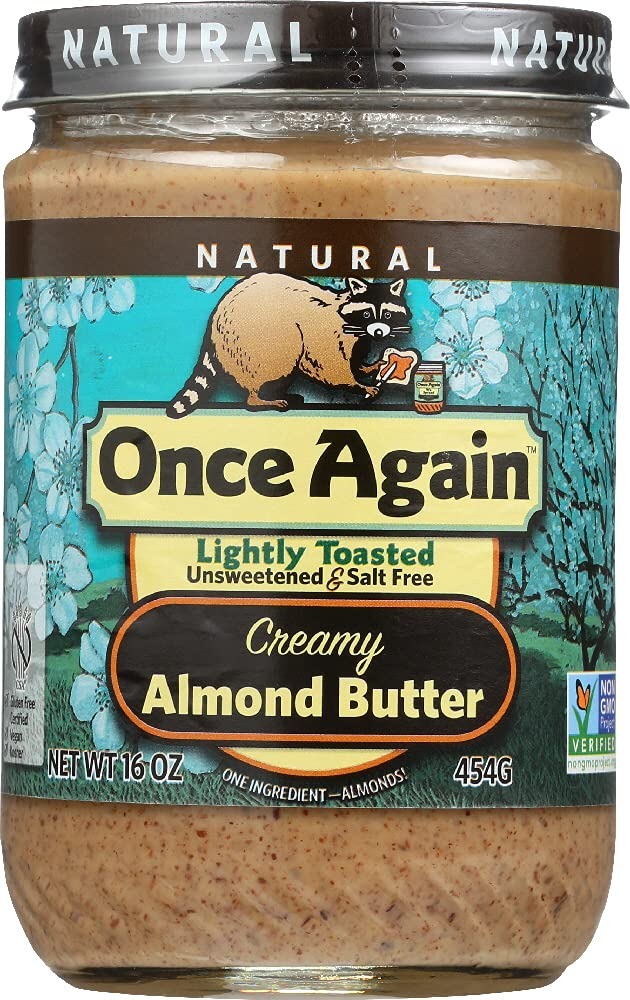
Item Name: BUTTER ALMD LGHTLY TSTD
Bullet Point 1: We spread integrity
Bullet Point 2: Best quality product
Bullet Point 3: Gluten-free and Non-GMO, Effervesce combines Authenticity with Elegance and Prestige
Value: 16.0
Unit: Ounce

Price: 17.99